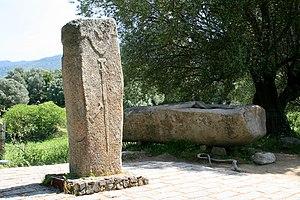
Filitosa (Corse-du-Sud) France, la statue menhir Filitosa V. Corsu: Filitosa (Corsica Sutanna), Francia, Filitosa V.
Cet article recense les statues-menhirs de France.
Cet article présente la liste des sites mégalithiques de la Corse-du-Sud, en France.
Les géants de Mont-Prama sont des statues en grès remontant à la période de l'histoire sarde dite de la culture nuragique. Découverts en 1974 par un agriculteur dans l'ouest de la Sardaigne, les fragments des statues ont été exhumés dans la localité de Mont'e Prama, sur le territoire de la commune de Cabras, dans la péninsule du Sinis une région de la province d'Oristano en Italie. D'une hauteur de 2 mètres à 2,5 mètres, elles auraient été taillées au plus tôt vers le Xᵉ siècle av. J.-C., même si cette datation fait débat, en particulier du fait de l'imprécision des premières fouilles. Les circonstances de leur destruction ne sont pas éclaircies et sont parfois mises en relation avec la prise de contrôle de la Sardaigne par les Carthaginois.